Captain Marvel (film)

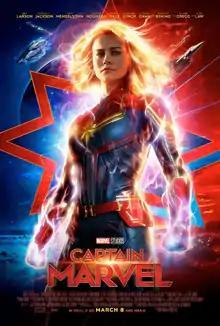
Theatrical release poster

Captain Marvel is a 2019 American superhero film based on Marvel Comics featuring the character Carol Danvers / Captain Marvel. Produced by Marvel Studios and distributed by Walt Disney Studios Motion Pictures, it is the 21st film in the Marvel Cinematic Universe (MCU). The film was directed by Anna Boden and Ryan Fleck from a screenplay they co-wrote with Geneva Robertson-Dworet. It stars Brie Larson as Carol Danvers, alongside Samuel L. Jackson, Ben Mendelsohn, Djimon Hounsou, Lee Pace, Lashana Lynch, Gemma Chan, Annette Bening, Clark Gregg, and Jude Law. Set in 1995, the story follows Danvers as she becomes Captain Marvel after Earth is caught in a galactic conflict.